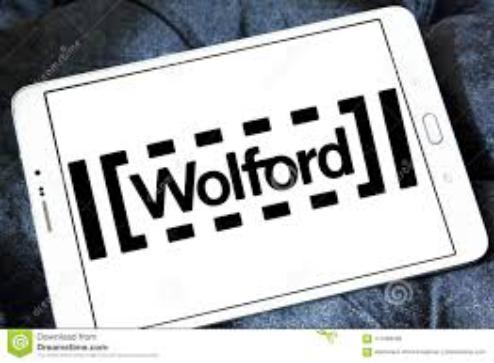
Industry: Clothes